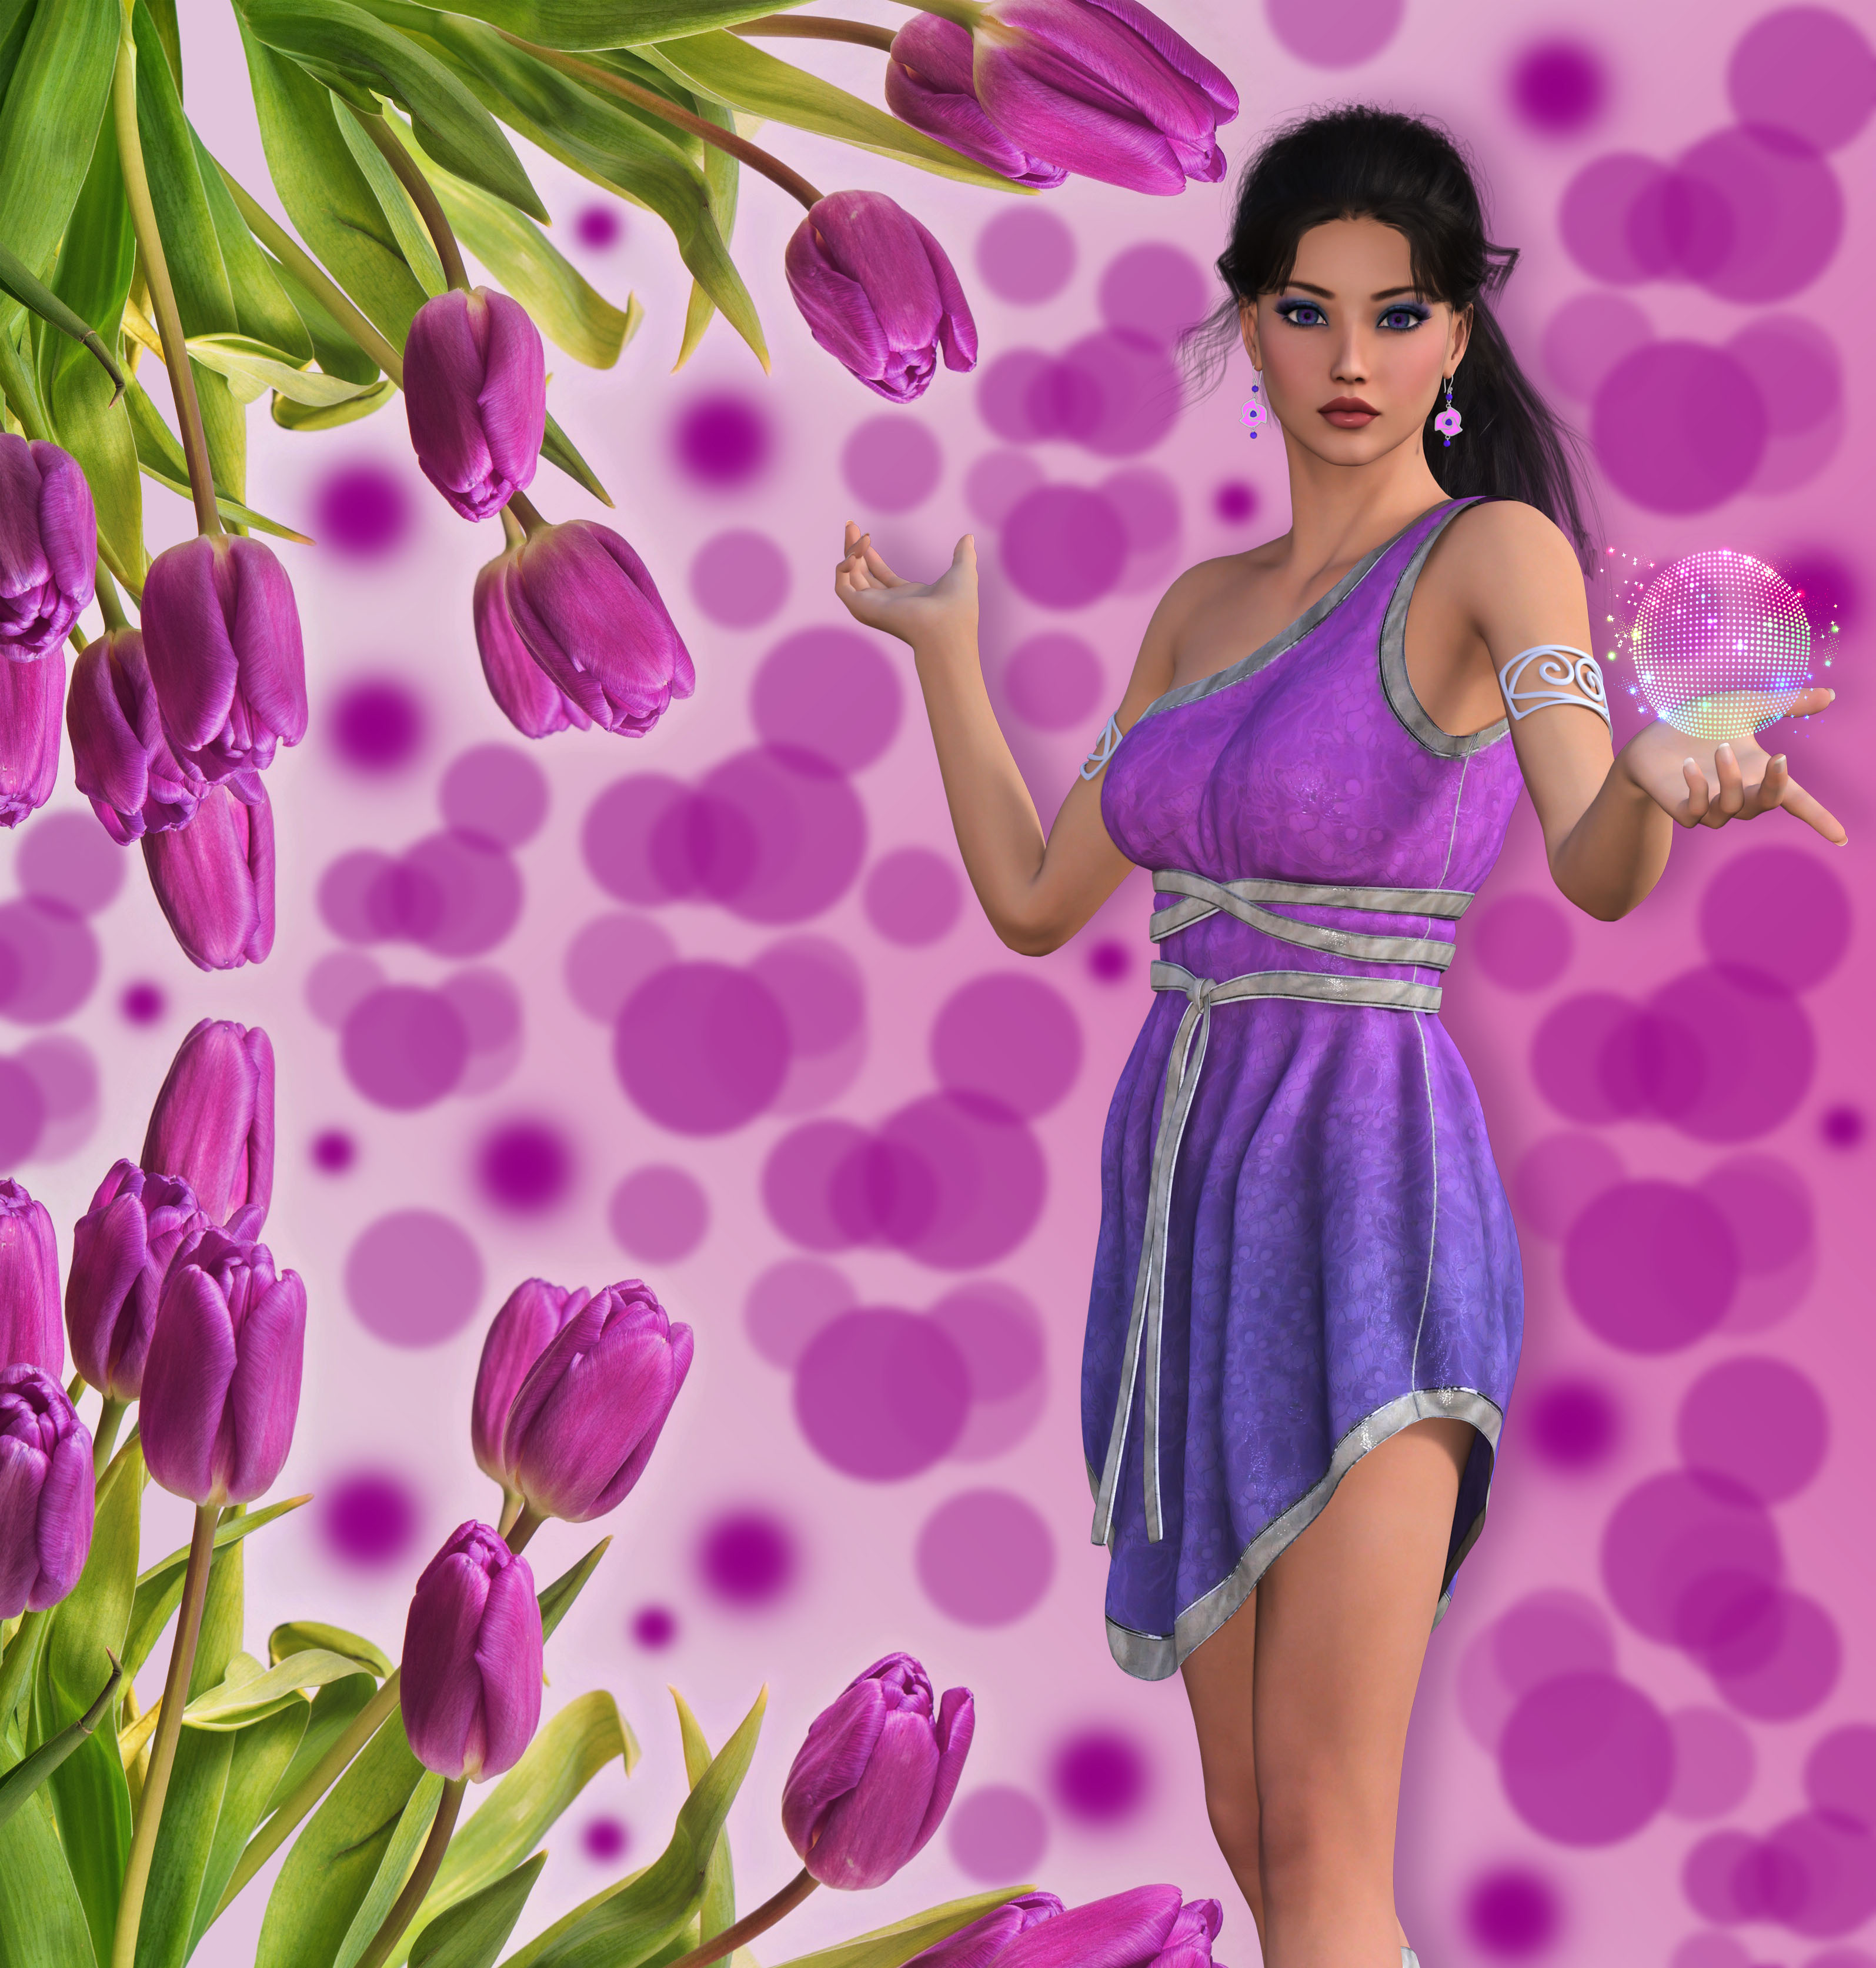
fantasy, girl, tulips, background, flowers, bokeh, colorful, color, purple, violet, lilac, flower, lavender, petal, spring, brown hair, flower arranging, magenta